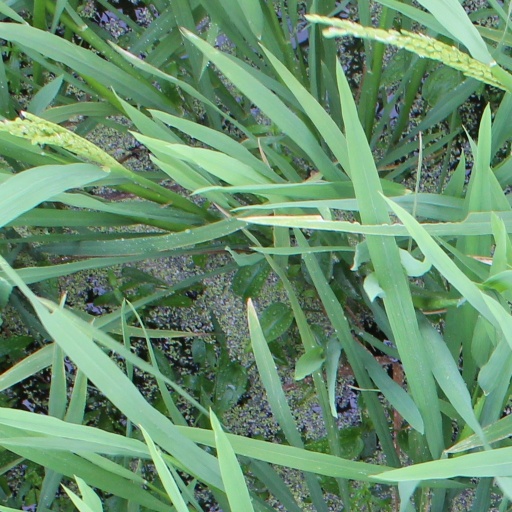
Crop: rice